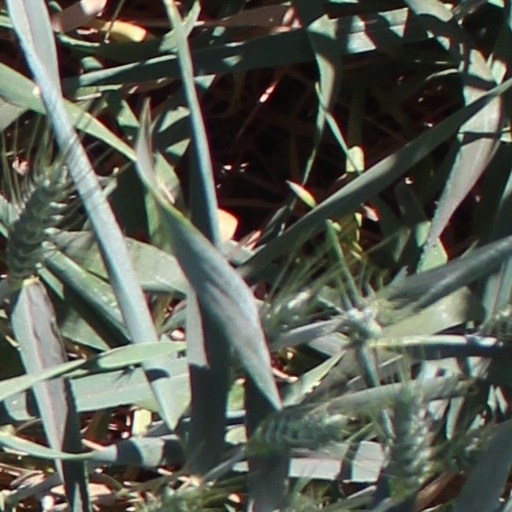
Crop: wheat